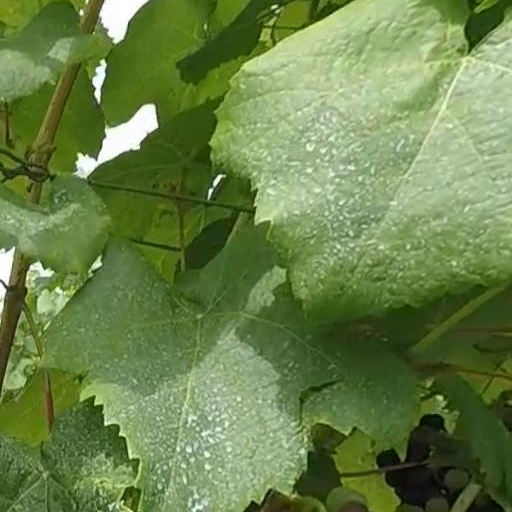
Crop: grape